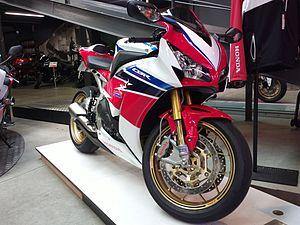
Une Honda CBR1000 RR en version SP, équipée de suspensions Ohlins et de freins Brembo. Modèle commercialisé en 2014